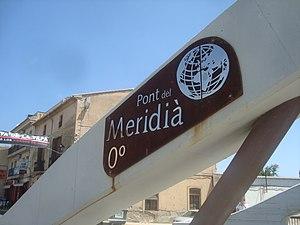
Beniarbeig est une commune d'Espagne de la province d'Alicante dans la Communauté valencienne. Elle est située dans la comarque de la Marina Alta et dans la zone à prédominance linguistique valencienne.